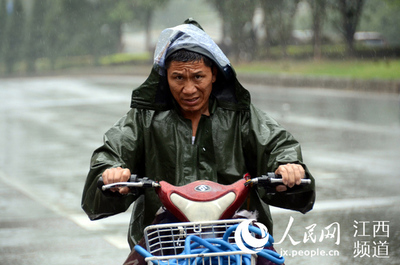
Weather: rain or strom